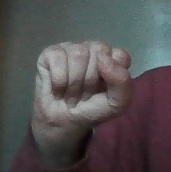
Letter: saad